Rafaela Requesens

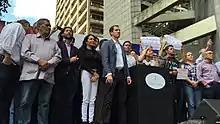
Requesens speaks on 11 Jan. at a rally fronted by Juan Guaidó

Requesens' movement into the wider politics of Venezuela came in August 2018, after the Caracas drone attack that saw her arrested alongside her brother, in what was referred to as an "arbitrary" move to suppress political opposition. She was released shortly afterwards. She was featured in "Bloomberg" "Week in Pictures" on August 9, 2018, due to the global status her position had suddenly achieved. Though not a deputy herself, Requesens is associated with the Justice First party to which her brother belongs. After the arrest, the party released an urgent statement that denounced the arrest of both Juan and Rafaela as a "kidnapping".